North Sheen Cemetery

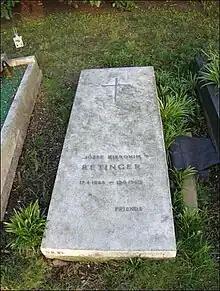
Józef Retinger's grave

The cemetery, which adjoins Mortlake Road (the A205 or South Circular Road) and Lower Richmond Road (the A316), opened in 1909 and is still in use. It is also known as Fulham New Cemetery as it provided burials for the then Metropolitan Borough of Fulham when the old Fulham Cemetery on Fulham Palace Road was full. It has a grid layout of paths and had a temporary chapel, which was replaced by a small red brick chapel in 1931. The chapel is in the gothic style, designed by Arthur Holden, Fulham Borough Surveyor & Engineer, with stained glass by Antoine Acket (1918–1981) added in 1953.